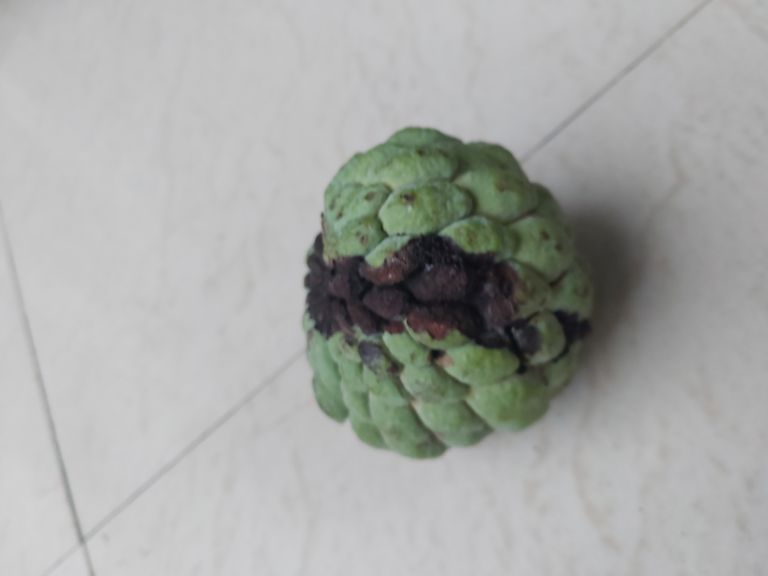
Disease label: Diplodia Rot